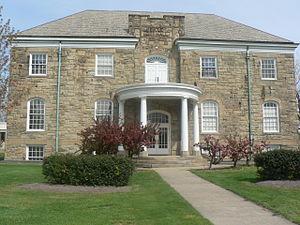
Ancien Hôtel de ville à Euclid, Ohio, États-Unis.